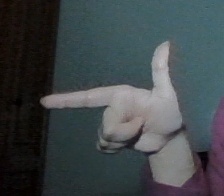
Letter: yaa